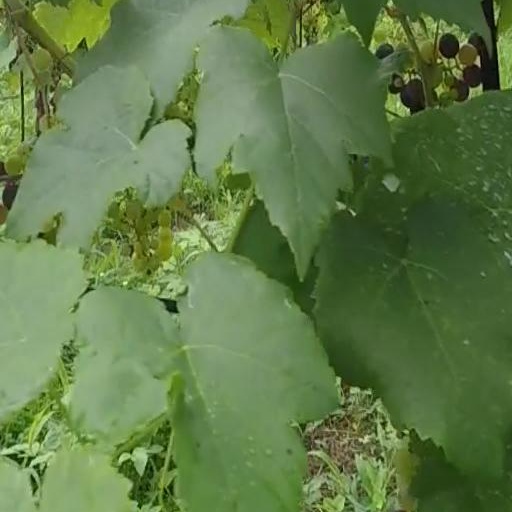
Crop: grape